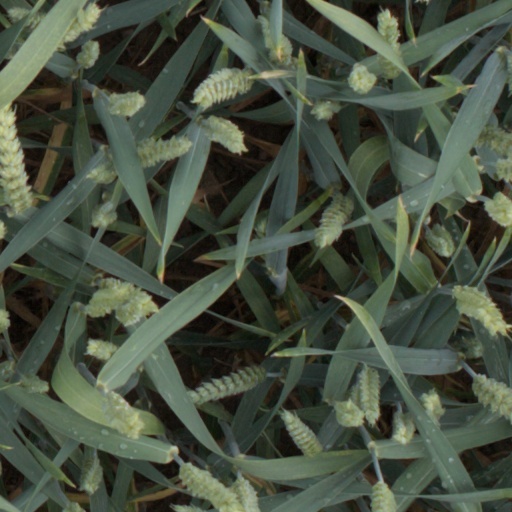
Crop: wheat